Mohamed Manik

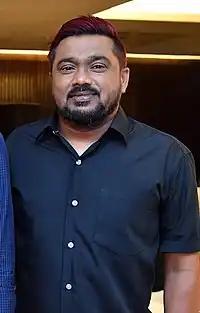
Manik at Niuma Mohamed's Silver Jubilee celebration event, 2019

In 2012, Manik starred in Ravee Farooq-directed romantic drama film "Mihashin Furaana Dhandhen" opposite Niuma Mohamed. Upon release, the film received mixed response from critics while his performance was recognised positively. Ahmed Nadheem of "Haveeru" noted the film as "the best Maldivian melodramatic film" he had seen in the past two years, though displeased with its similarities between two Bollywood films. It was followed by Abdul Fattah's romantic film "Love Story" alongside Ali Seezan, Amira Ismail and Aishath Rishmy. The film received negative response from critics. Displeased with the screenplay and performance of the actors, Ahmed Nadheem of "Haveeru" wrote: "None of the actors were given scope to build their characters and none was able to justify their character. With excessive emotional scenes, actors were exposed to over-acting and nothing more".